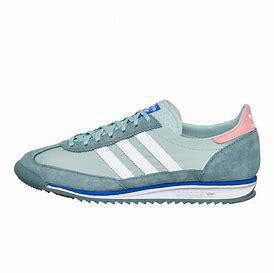
Brand: Adidas
Model: SL 72